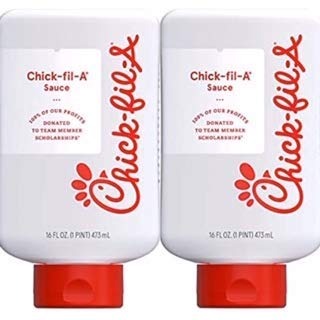
Item Name: Chick-fil-A Sauce 16 oz. - 2 Pack Bundle - SET OF 4
Value: 4.0
Unit: Count

Price: 7.83